Mahamadou Issoufou

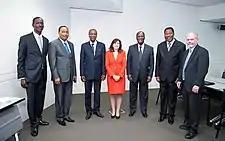
Issoufou (2nd from left) in 2011

In 2009, the PNDS strongly opposed Tandja's efforts to hold a referendum on the creation of a new constitution that would allow him to run for re-election indefinitely. At an opposition rally in Niamey on 9 May 2009, Issoufou accused Tandja of seeking "a new constitution to stay in power forever" and the establishment of "a dictatorship and a monarchy". As leader of the Front for the Defence of Democracy (FDD) opposition coalition, he said on 4 June 2009 that a planned anti-referendum protest would be held on 7 June despite an official ban.